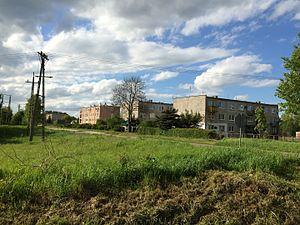
Grunwald est un village du Gmina Grunwald situé dans le powiat d'Ostróda dépendant de l'administration territoriale et du gouvernement local dans la voïvodie de Varmie-Mazurie en Pologne.